Wasa Station

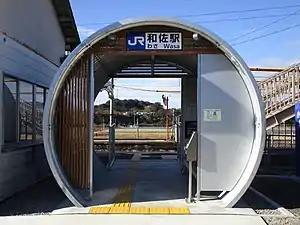
Wasa Station in February 2016

is a passenger railway station in located in the town of Hidakagawa, Hidaka District, Wakayama Prefecture, Japan, operated by West Japan Railway Company (JR West).